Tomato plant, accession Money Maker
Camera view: bottom (45 deg); turntable rotation: 120 degrees
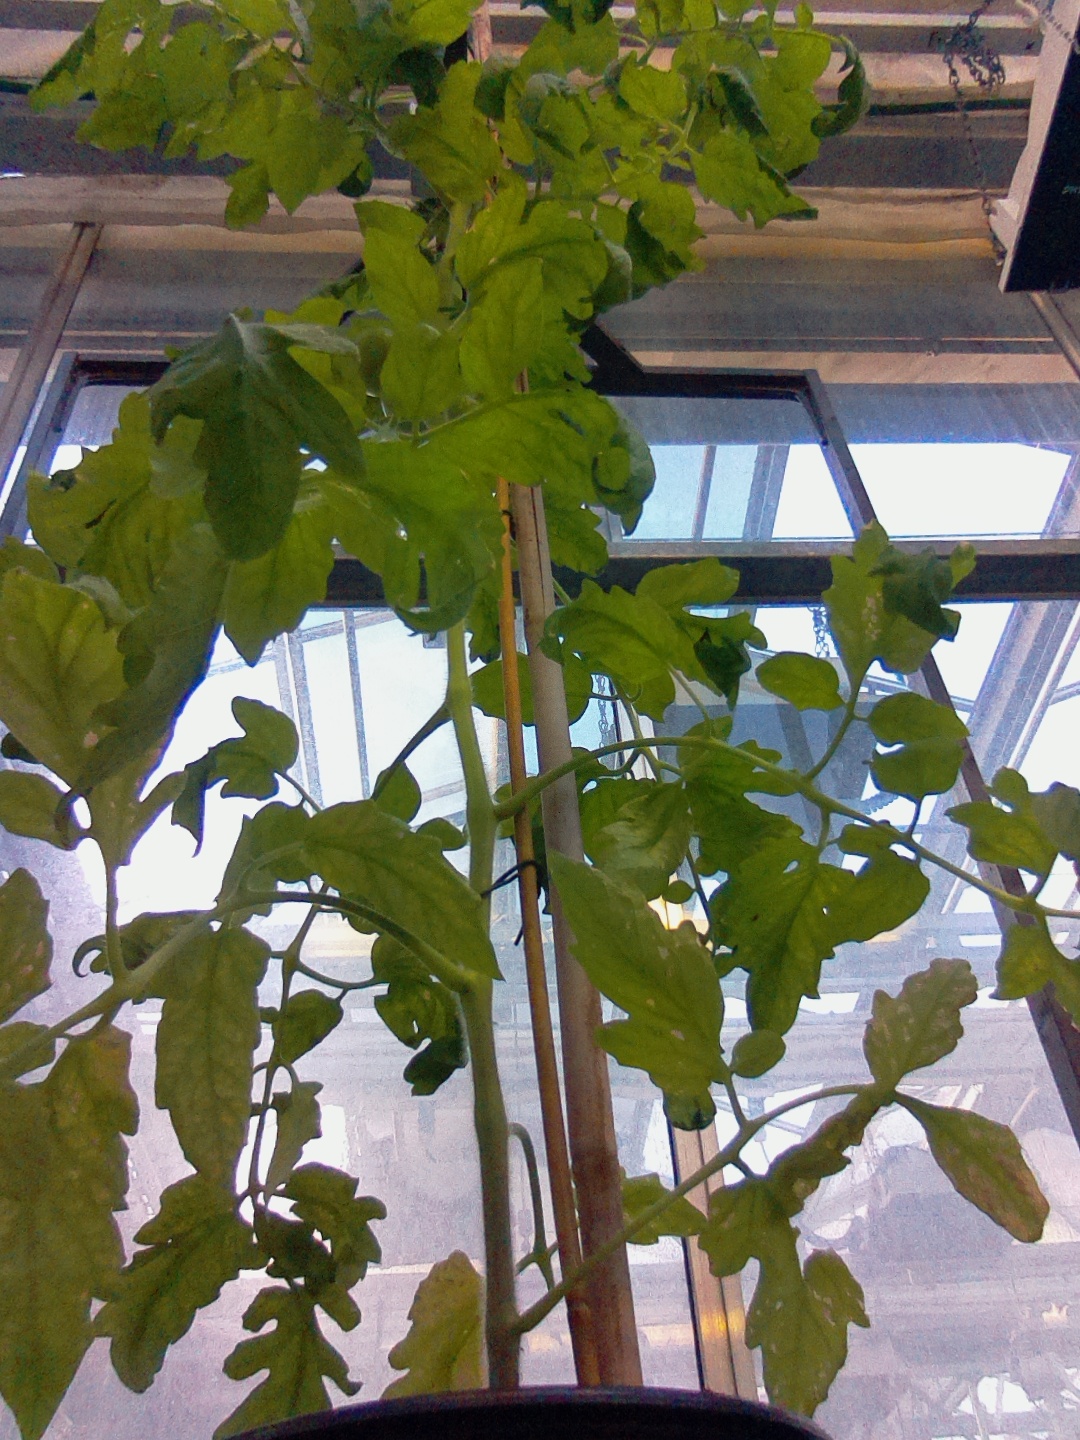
BBCH growth stage 74: 40%-50% of final fruit size